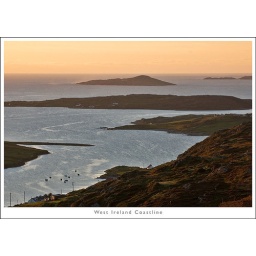
Sunset view taken from the Sky road near Clifden on the west coast of Ireland